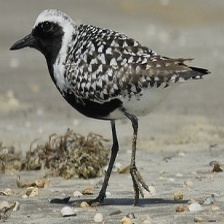
Species: GREY PLOVER
Scientific name: PLUVIALIS SQUATAROLA